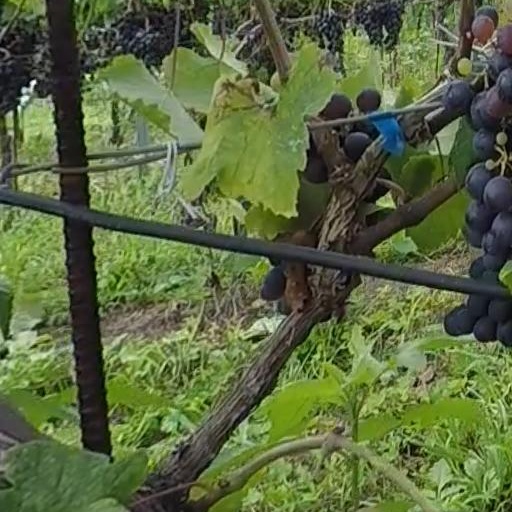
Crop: grape